Take Aim (film)

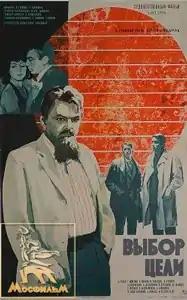
Russian poster

Take Aim is a 1974 two-part Soviet biographical drama film directed and co-written by Igor Talankin.